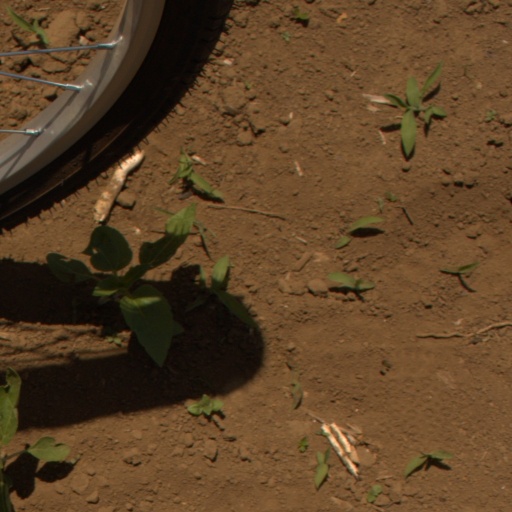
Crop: Jerusalem artichoke